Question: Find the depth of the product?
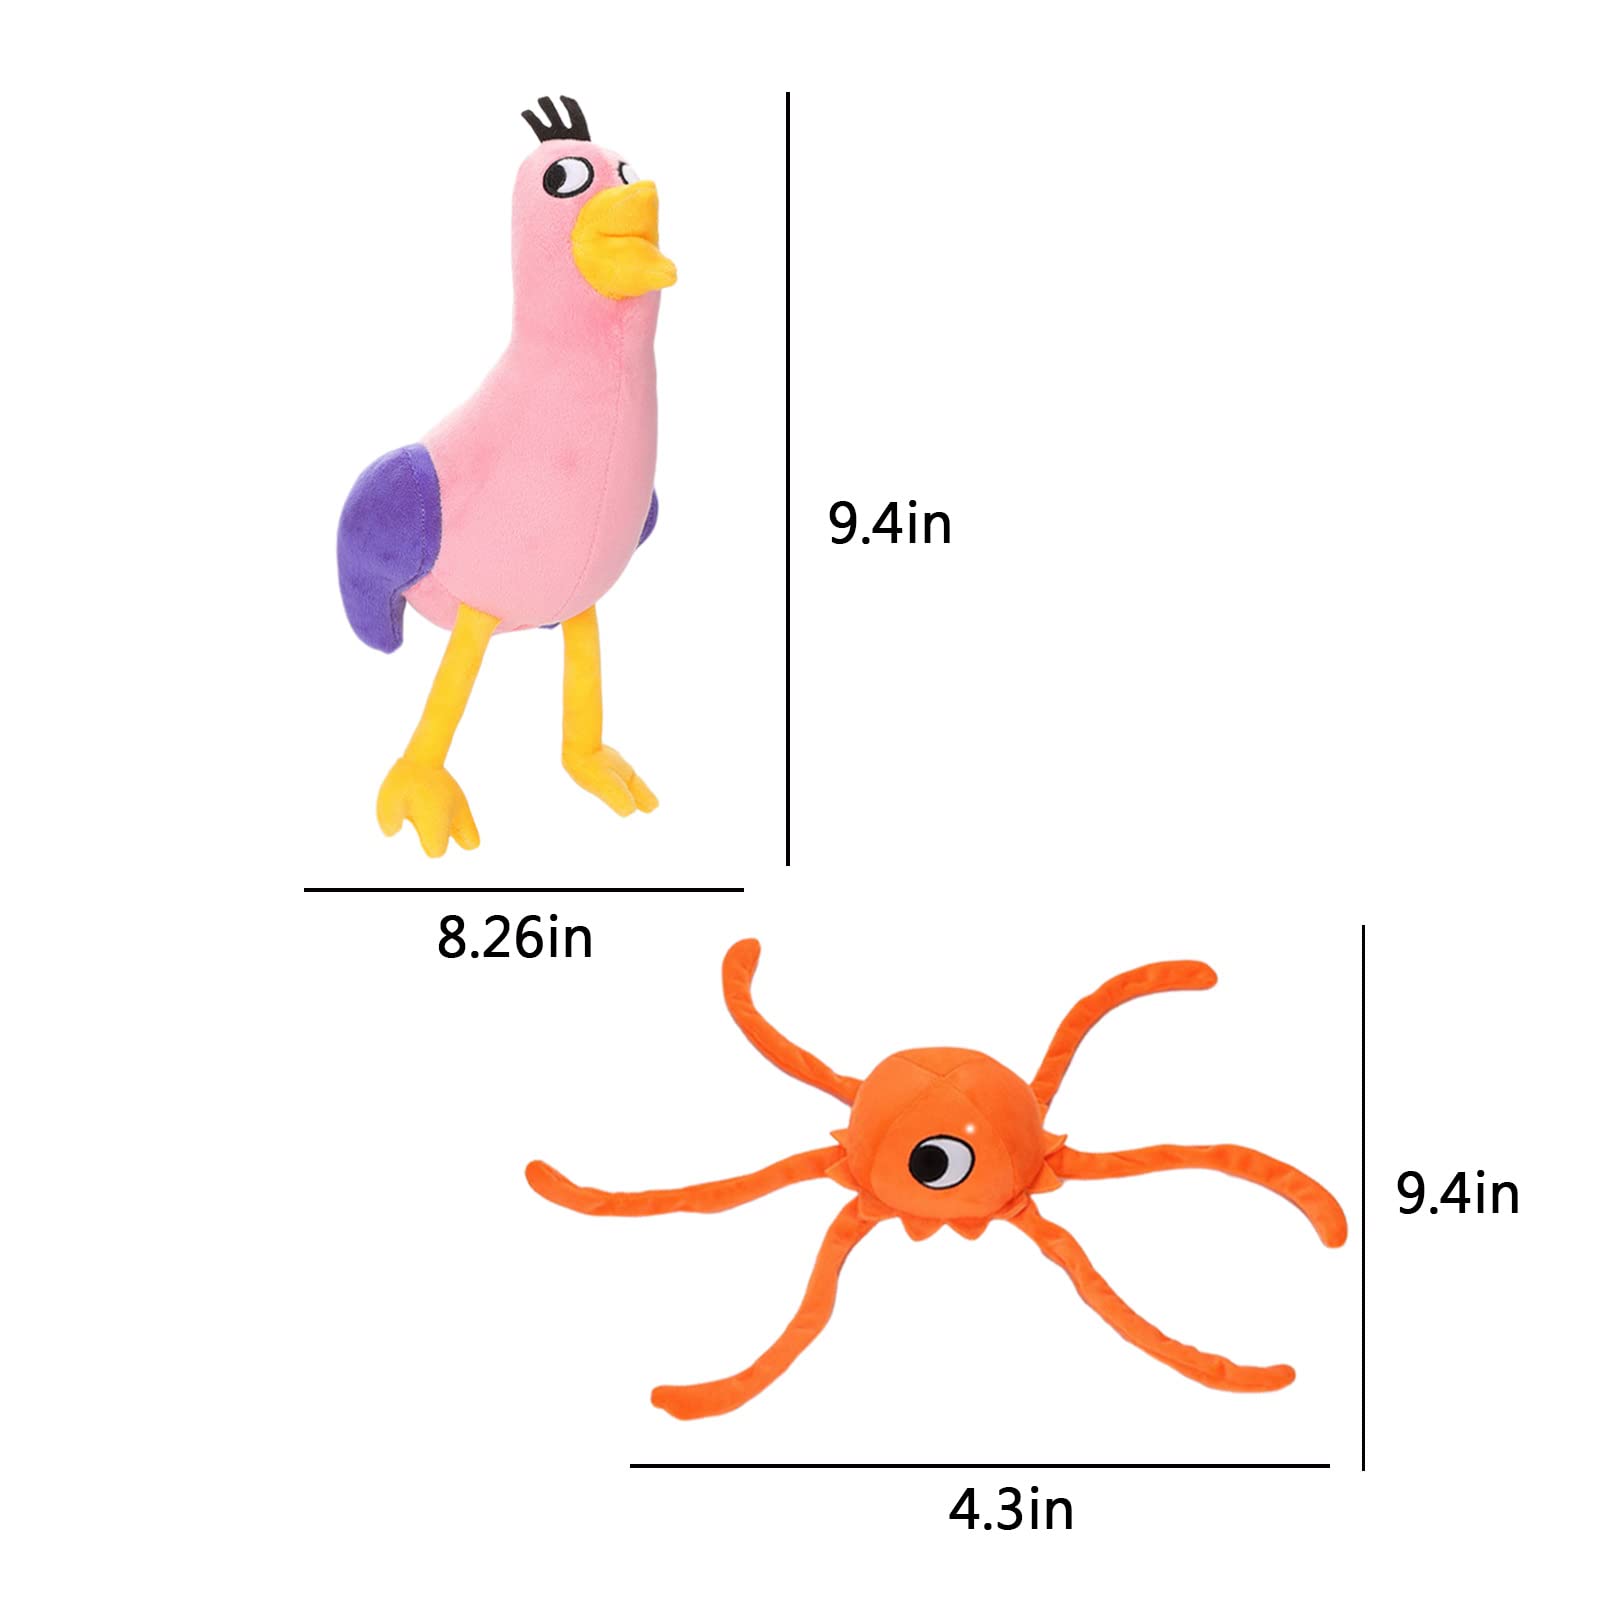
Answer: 8.26 inch